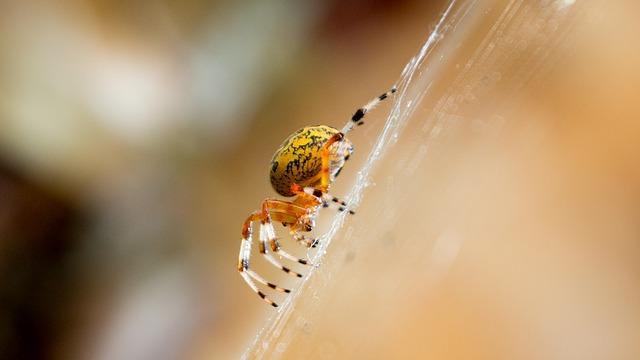
spider